Carucage

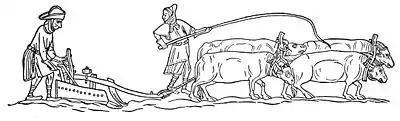

Carucage was a medieval English land tax enacted by King Richard I in 1194, based on the size—variously calculated—of the taxpayer's estate. It was a replacement for the danegeld, last imposed in 1162, which had become difficult to collect because of an increasing number of exemptions. Carucage was levied just six times: by Richard in 1194 and 1198; by John, his brother and successor, in 1200; and by John's son, Henry III, in 1217, 1220, and 1224, after which it was replaced by taxes on income and personal property.